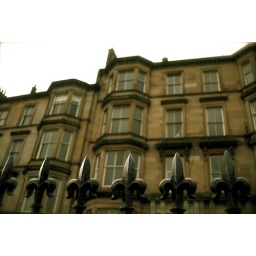
the Art Apartment is the top-floor bay window in the middle. The bedroom is the window on the right hand side of bay window.